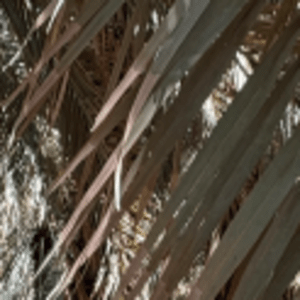
Label: Rachis Blight